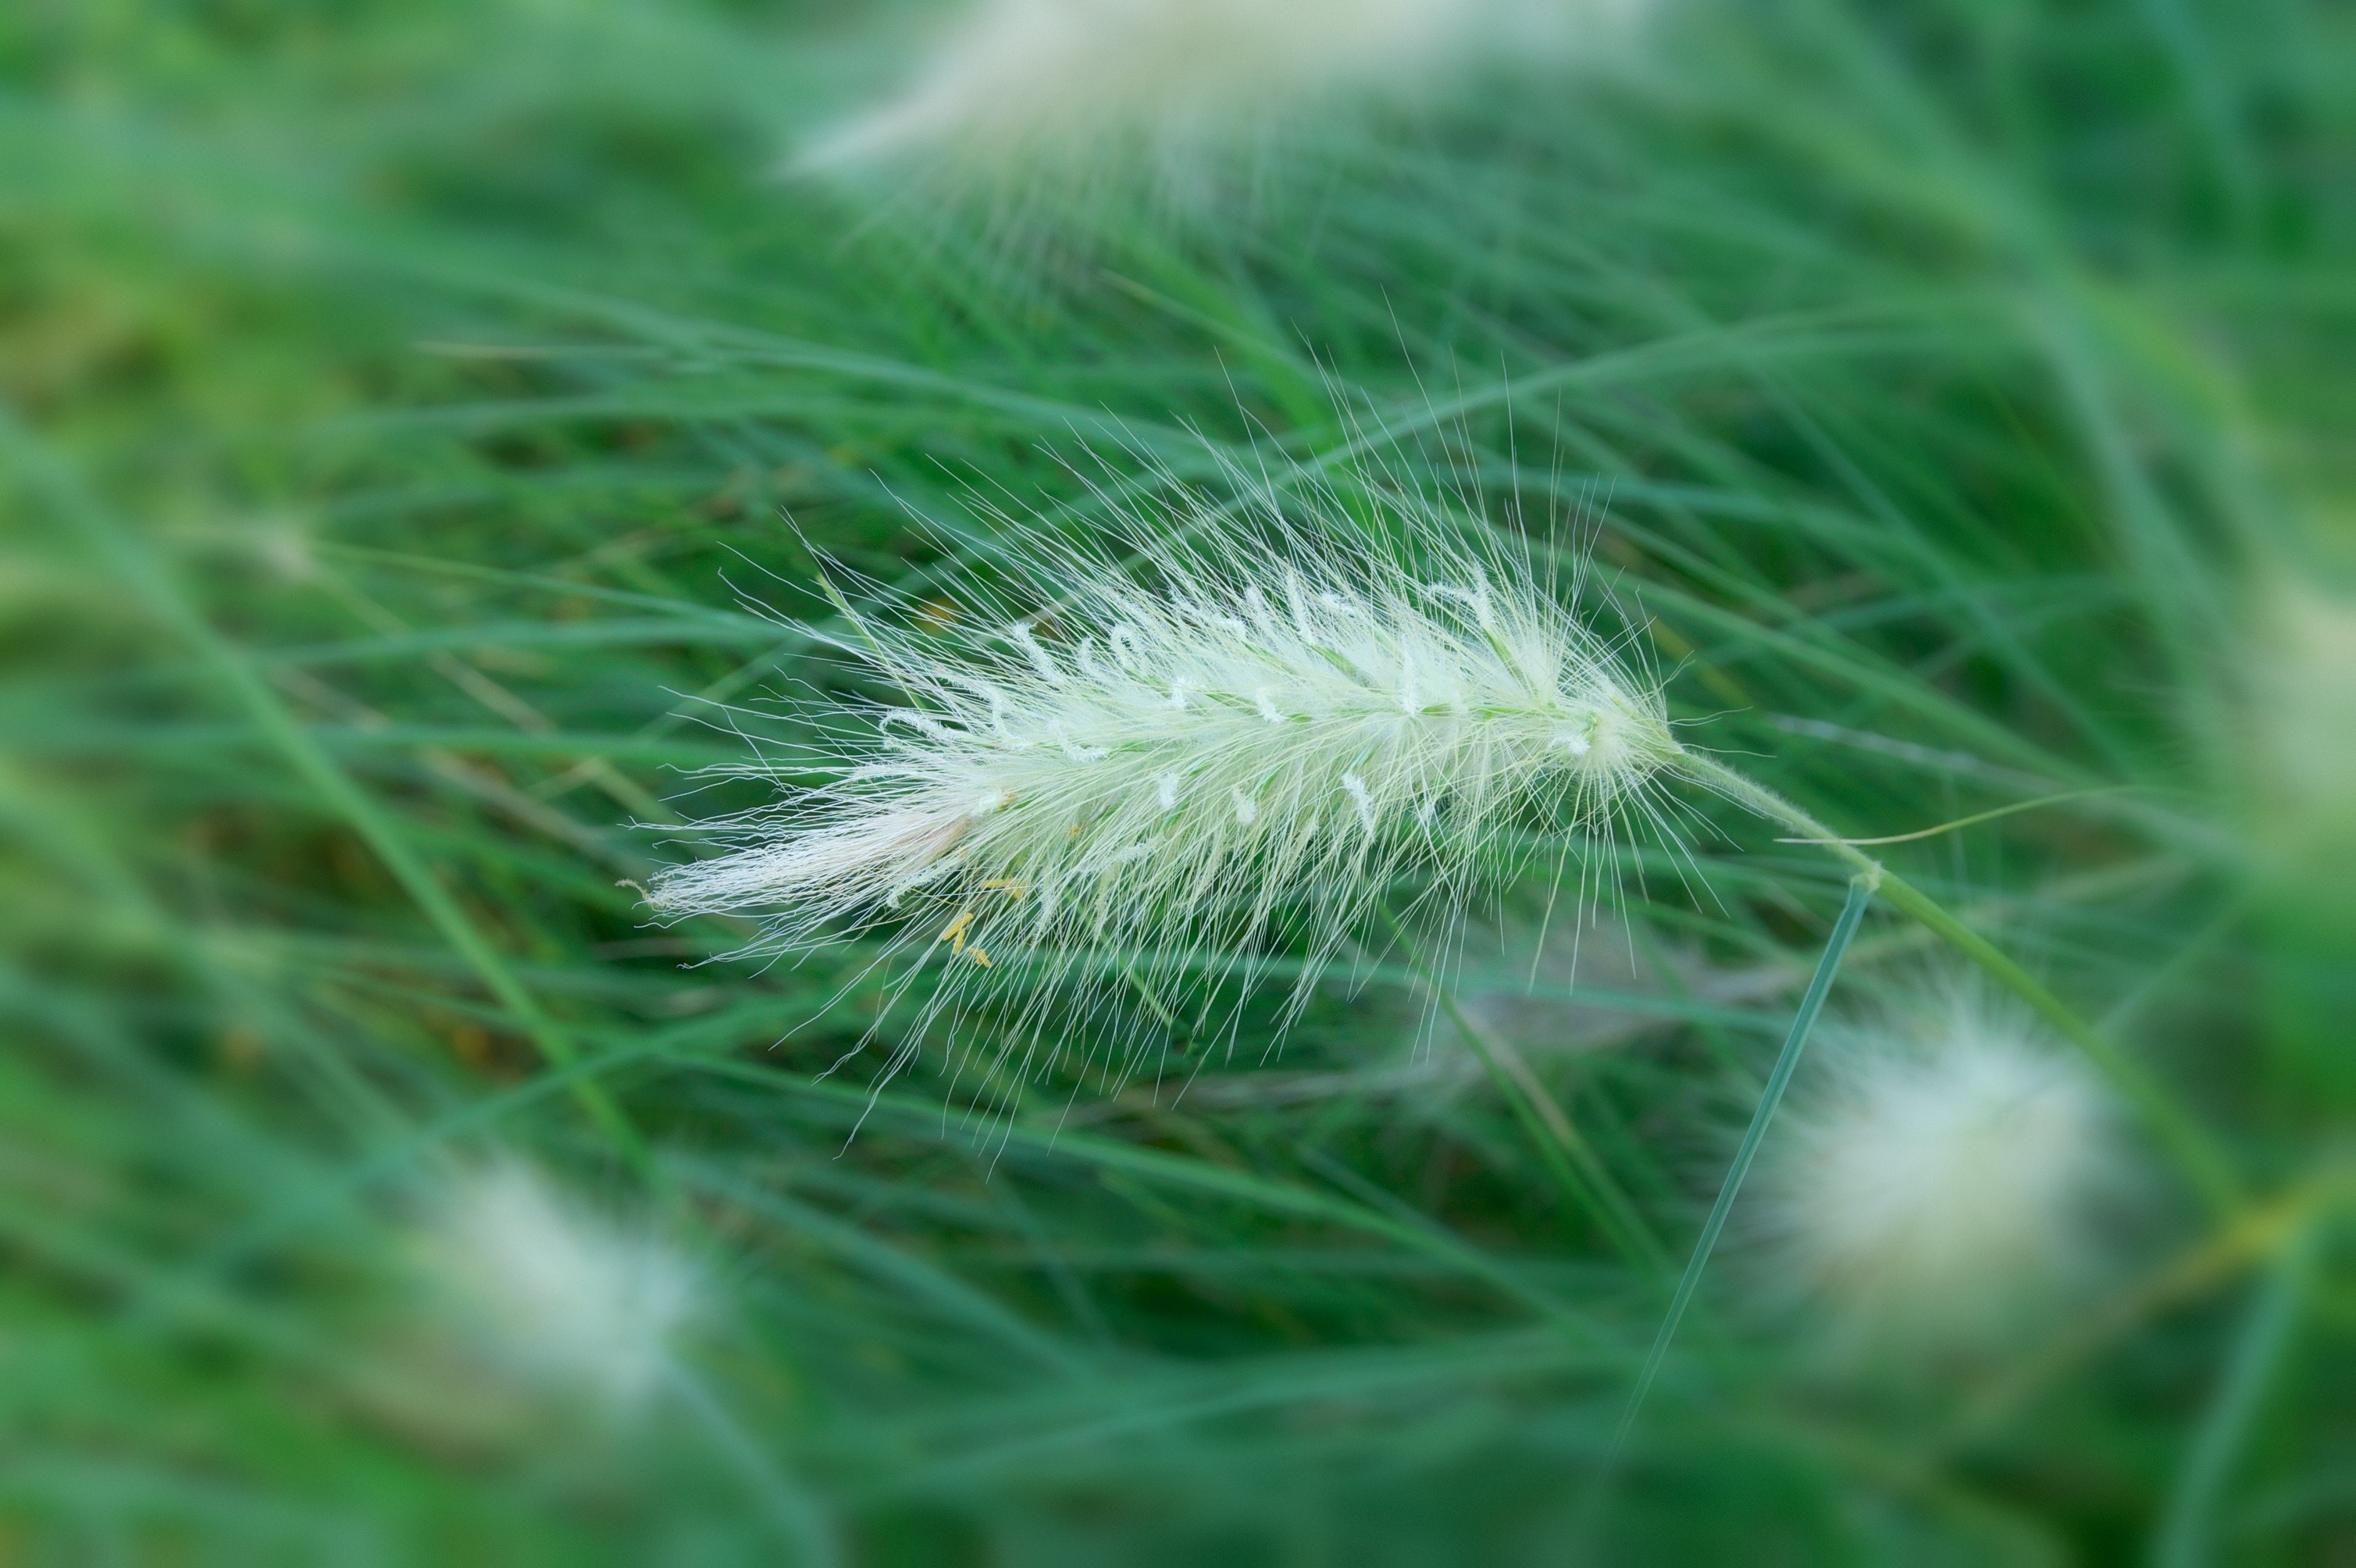
nature, grass, plant, field, photography, dandelion, flower, foliage, green, produce, macro, botany, flora, plants, close up, macro photography, flowering plant, daisy family, grass family, plant stem, land plant, thorns spines and prickles, dallisgrass, pennisetum villosum